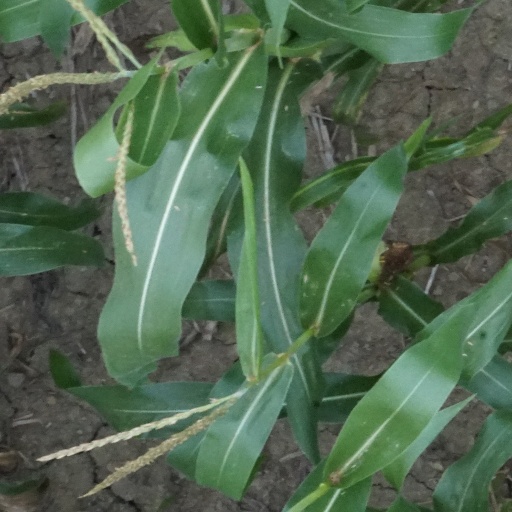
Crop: maize; corn